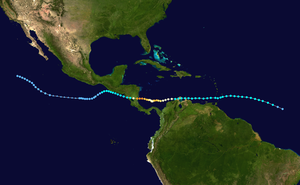
L'ouragan Joan, qui s'est formé le 10 octobre 1988 et s'est dissipé le 2 novembre de la même année, était un ouragan de catégorie maximale 4 sur l'échelle de Saffir-Simpson qui a fait des morts dans plus d'une douzaine de pays dans les Caraïbes et l'Amérique centrale. L'ouragan Joan a causé des inondations et plus de 200 morts après s'être déplacé vers l'Amérique centrale. Les problèmes économiques et humains de la région, particulièrement ceux du Nicaragua, ont été exacerbés par ses pluies diluviennes et ses vents destructeurs.